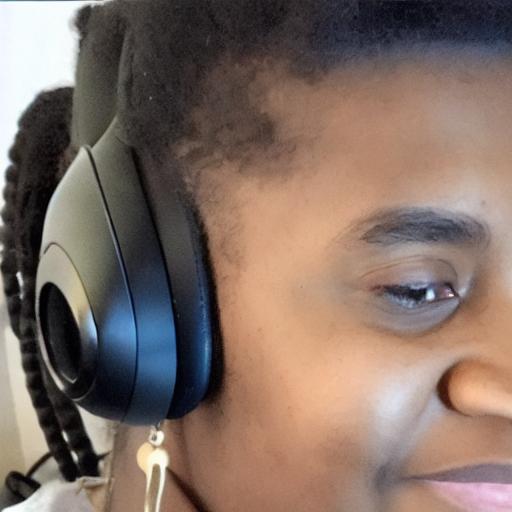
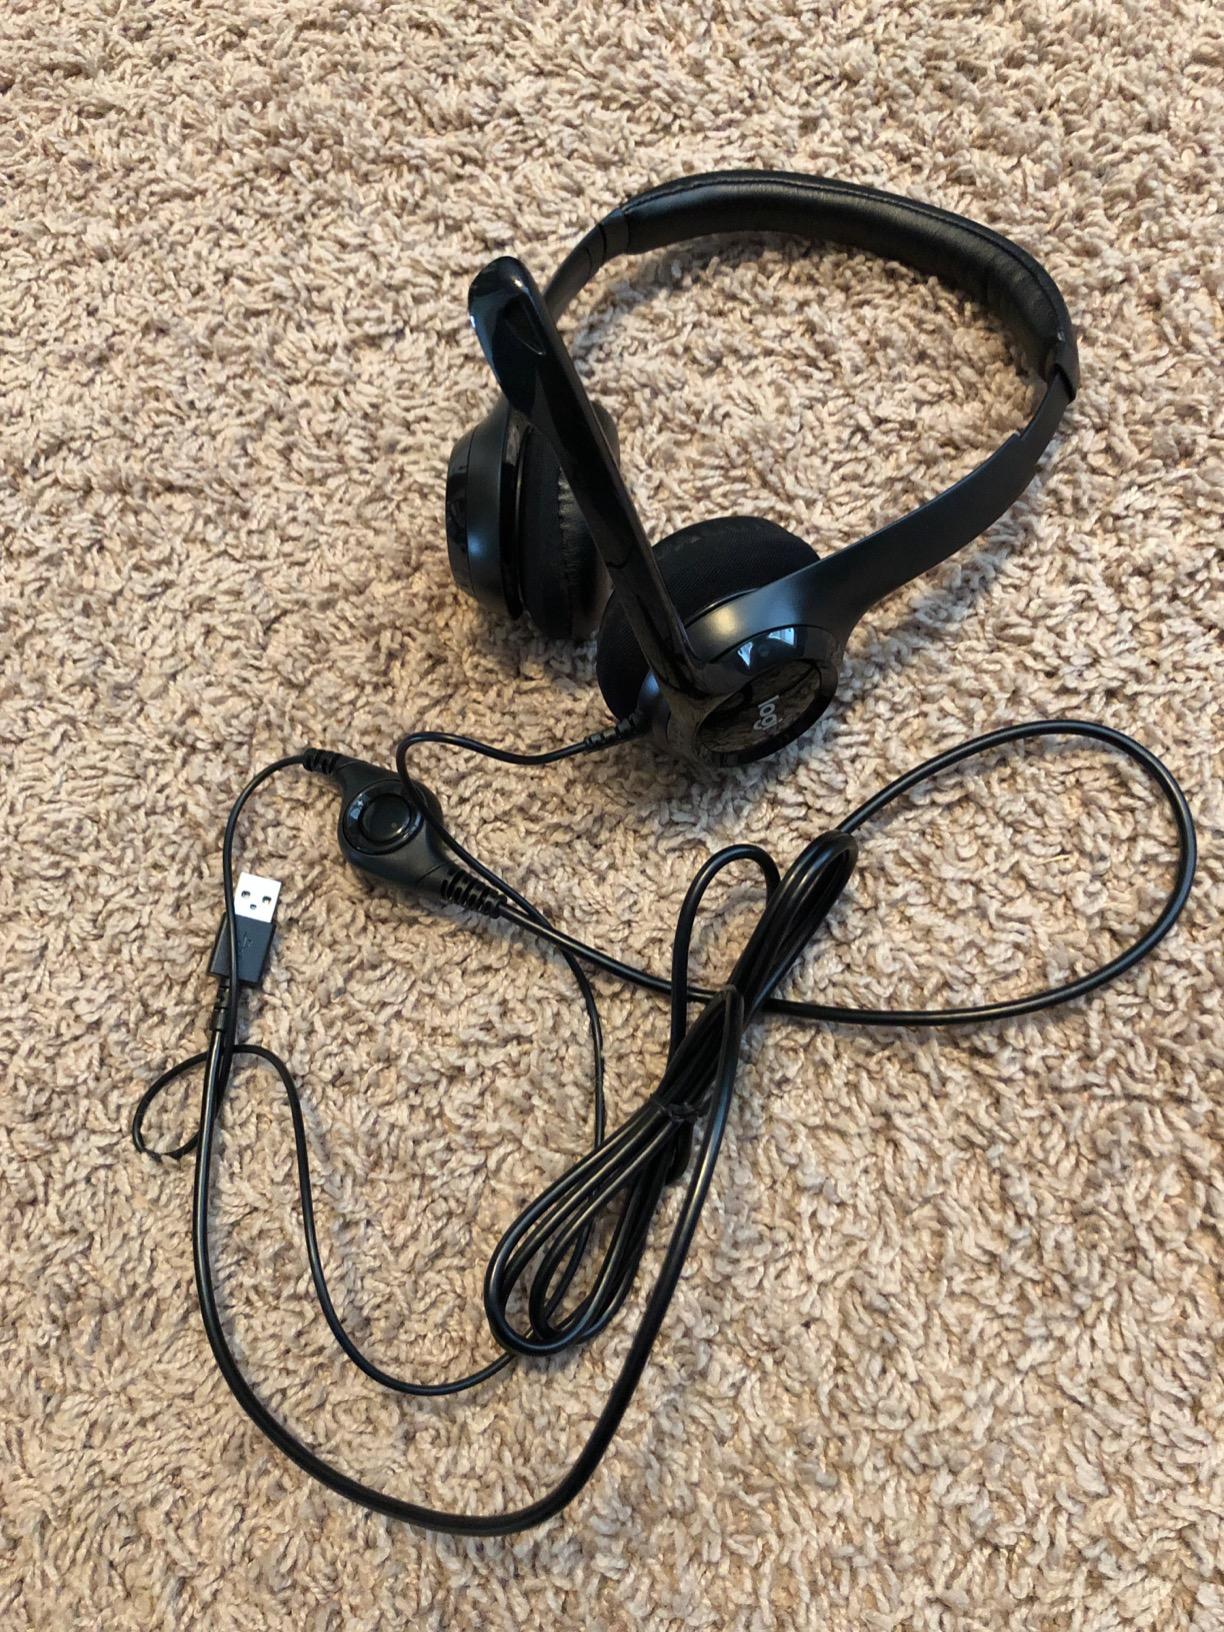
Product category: headphones
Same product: no